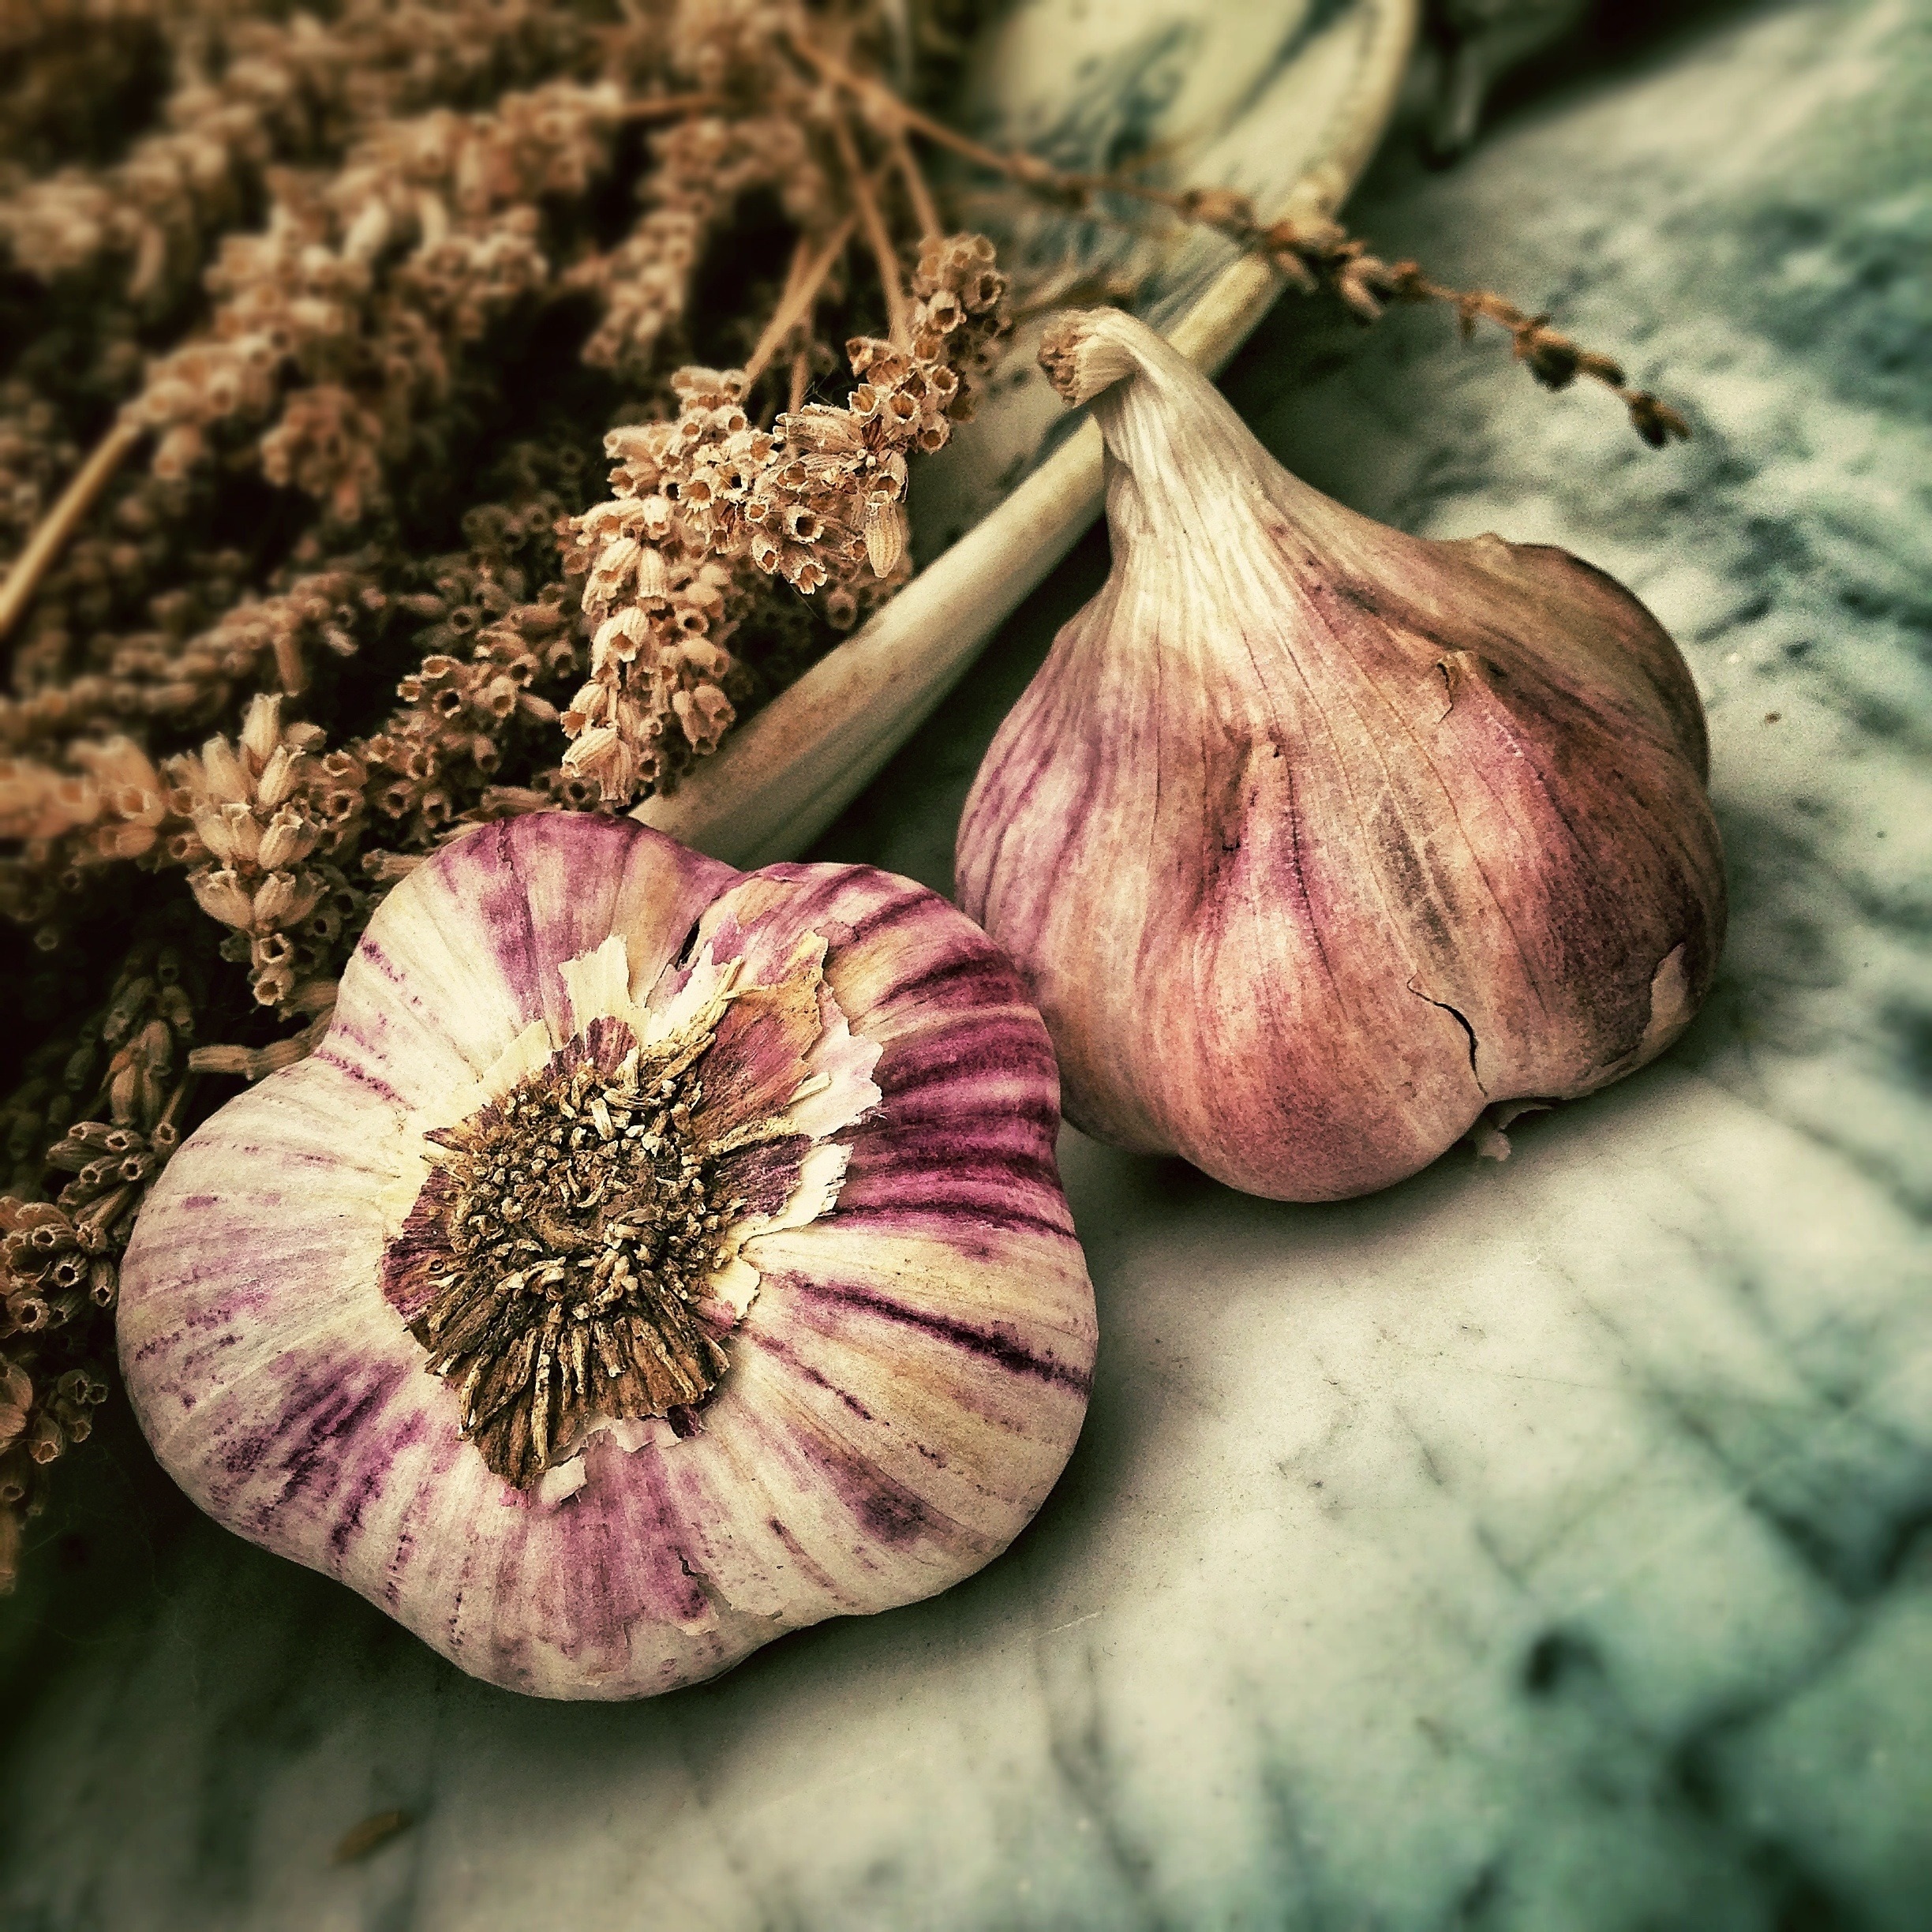
plant, photography, leaf, flower, petal, food, cooking, garlic, produce, vegetable, botany, flora, close up, ingredients, onions, macro photography, flowering plant, plant stem, land plant